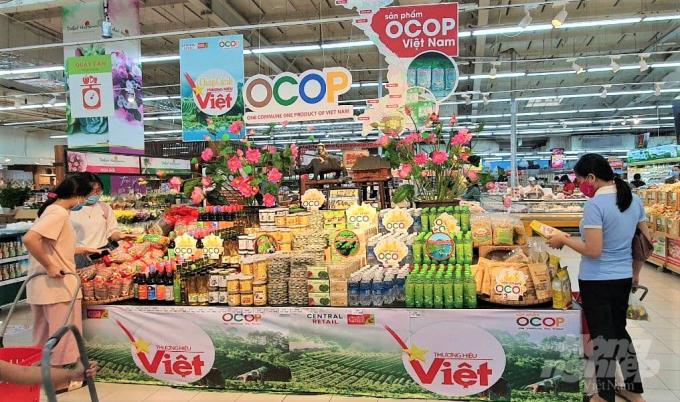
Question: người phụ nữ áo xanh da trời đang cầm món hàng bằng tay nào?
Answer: người phụ nữ cầm bằng tay trái